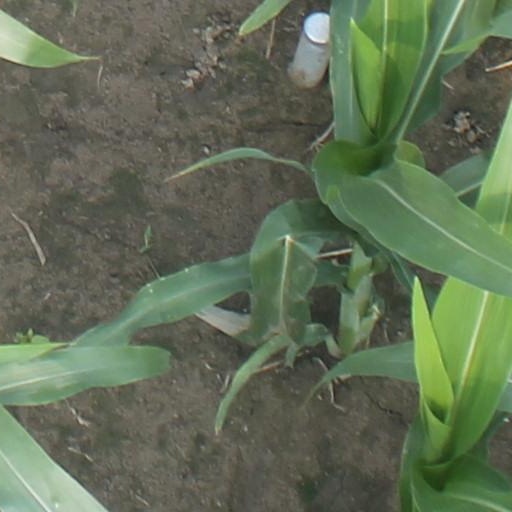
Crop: maize; corn